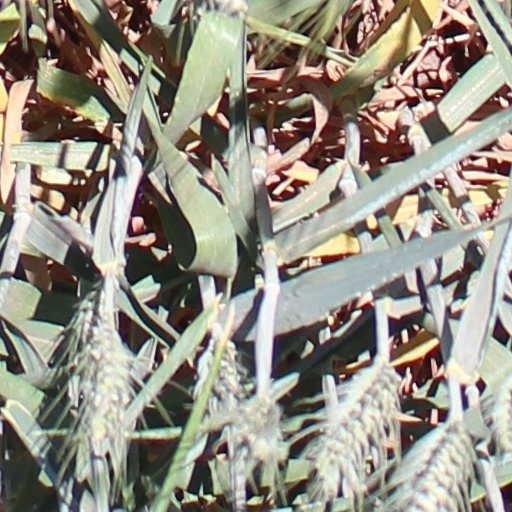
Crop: wheat